List of operas performed at the Wexford Festival

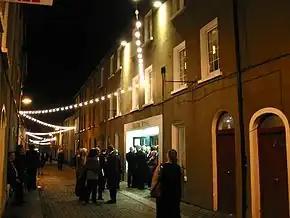
The Theatre Royal during the Wexford Opera Festival

Below is a complete list of the operas performed by Wexford Festival Opera since its inception in . Only complete operas presented on stage with orchestra are listed; over the years, the Festival has also presented programmes of scenes from operas and one-act operas with piano accompaniment.